Ramis Bahshaliyev

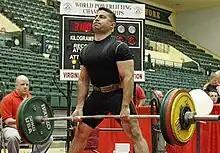
2007 World Championship

Bahshaliyev is a 9-time World Powerlifting Champion (Amateur Athletic Union (AAU)) and operates out of the British Columbian city of Port Moody. He was born in 1971 in the town of Iolotan, at the time in the former-USSR and now the capital of Ýolöten District in the Mary Province of Turkmenistan. Between 1989 and 2004, Bahshaliyev represented Turkmen SSR (USSR) and Turkmenistan in powerlifting and bodybuilding competitions, with the title of the nation being represented changing in 2001, following the dissolution of the USSR.